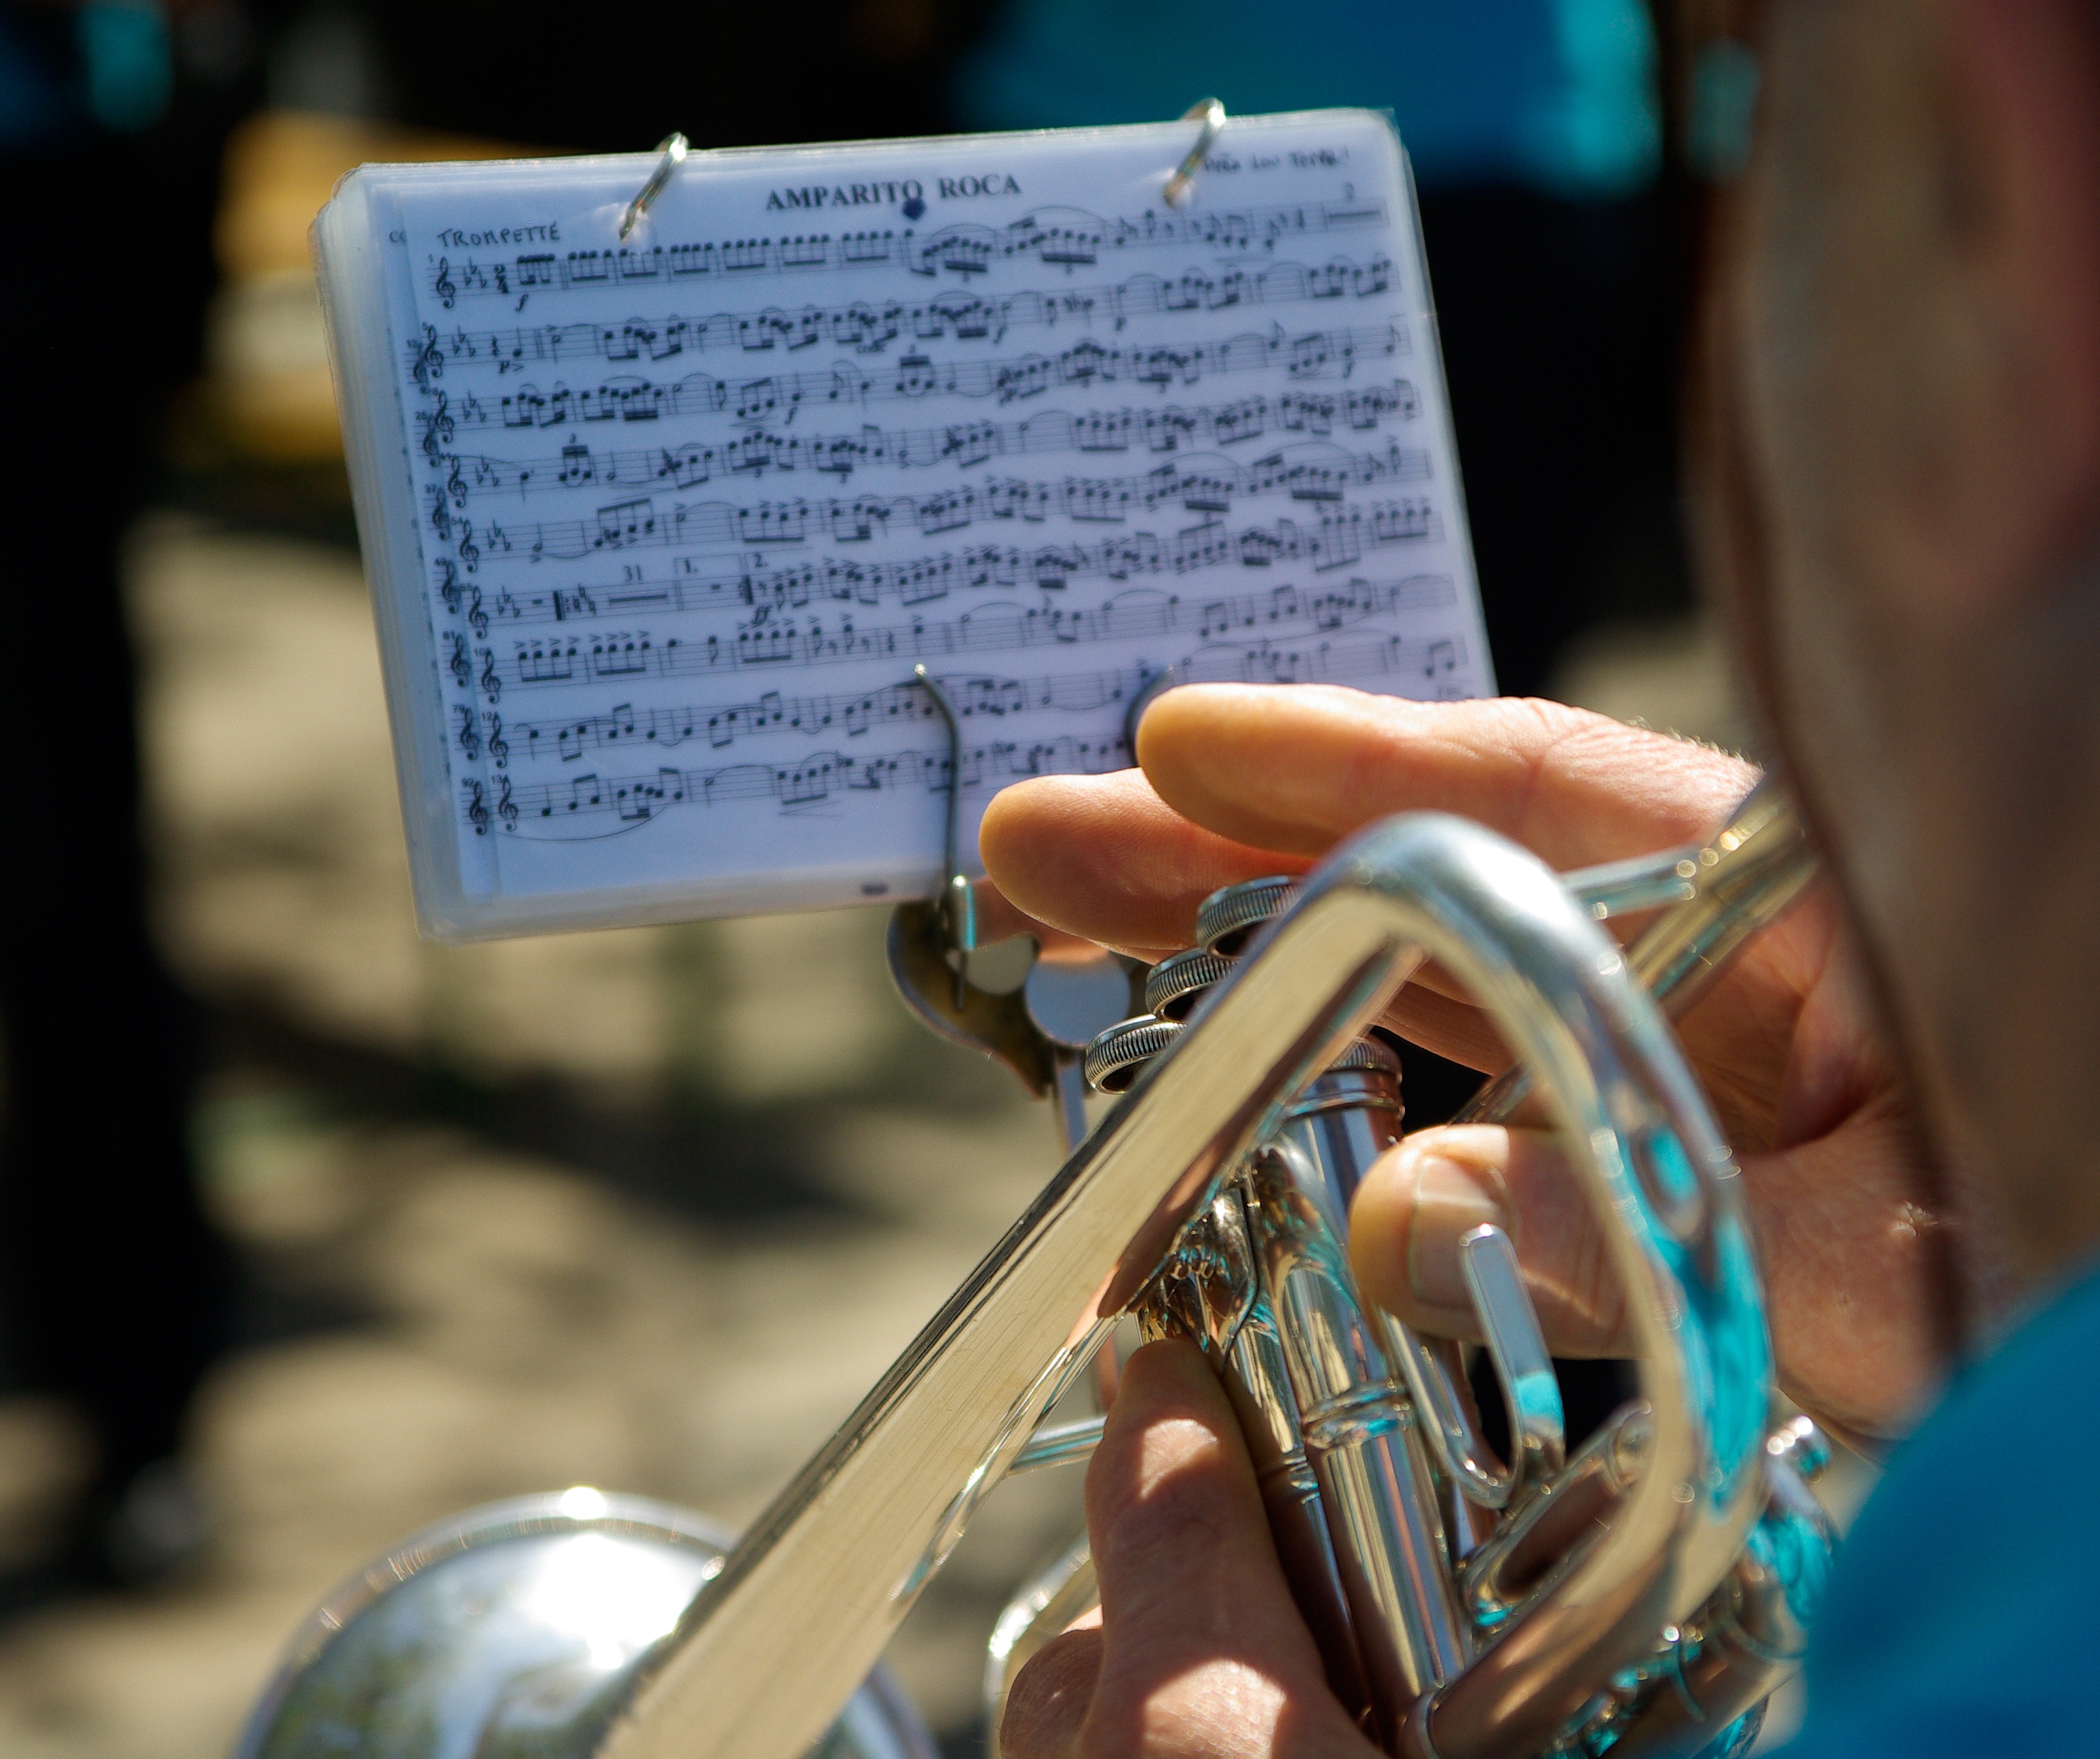
hand, music, horn, blue, musician, musical instrument, trombone, fingers, trumpet, tuba, wind instrument, bugle, brass instrument, cornet, euphonium, types of trombone, saxhorn, alto horn, mellophone